Urinalysis

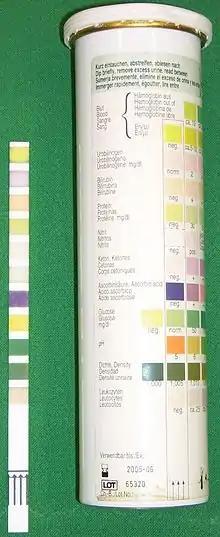
A urine test strip is compared against a color chart to determine the results.

Urine test strips or "dipsticks" allow for the rapid measurement of numerous urine parameters and substances. The strip is dipped into the urine sample and the color changes on the reagent pads are read after a defined period of time, either by eye or using an automated instrument. The tests included vary depending on the type of dipstick, but common ones are glucose, ketones, bilirubin, urobilinogen, blood, white blood cells (leukocyte esterase), protein, nitrite, pH, and specific gravity. Nitrite is reported as negative or positive; other elements may be scored on a scale or reported as an approximate concentration based on the intensity of the color change.